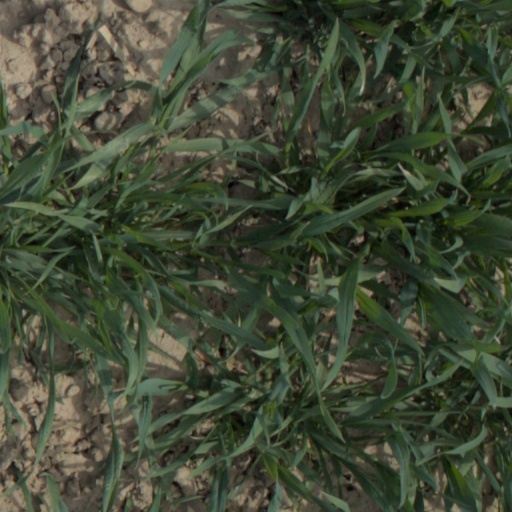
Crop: wheat